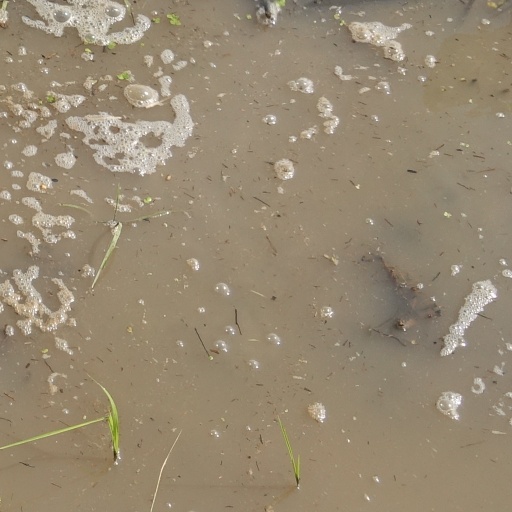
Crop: rice